Mount Monadnock

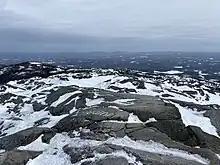
The view from the summit in mid-March, with large snowbanks visible. The word "Pumpelly", painted on a rock, is the name of one trail.

The mountain and surrounding area are black bear habitat, although problem encounters with bears are rare.